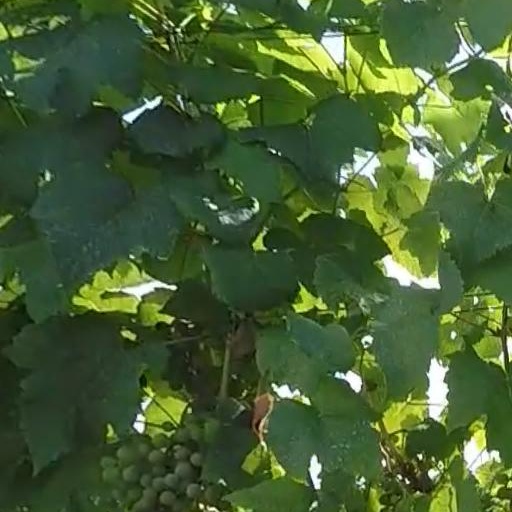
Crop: grape